Erika Morini

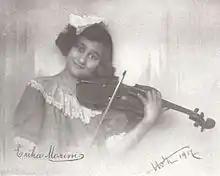
Morini as child prodigy in 1917

Morini was born in Vienna, and received her first instruction from her father, Oscar Morini (originally spelled Oser or Ojser, family name Moritz), who was the director of his own music school in Vienna, and from Rosa Hochmann. She completed her studies at the Vienna Conservatory under Otakar Ševčík, who was also the teacher of Jan Kubelik.